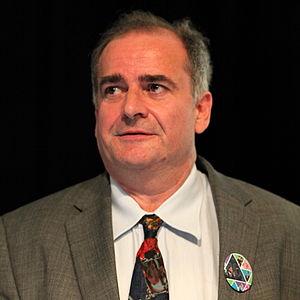
Caspar Pemberton Scott Bowden est un militant britannique de la vie privée et des Droits de l'Homme, ancien conseiller en chef pour la protection des données de Microsoft. Décrit comme un « défenseur indépendant du droit à la confidentialité de l'information et de la compréhension publique de la recherche informatique en protection des données », et a siégé au conseil d'administration du Projet Tor. Après avoir entrevu et décrit les contours de programmes américains de surveillance de masse comme PRISM depuis des sources publiques, il s'attire un regain d'intérêt après que les révélations de Snowden confirment ses mises en garde.